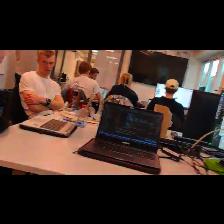
Label: Human